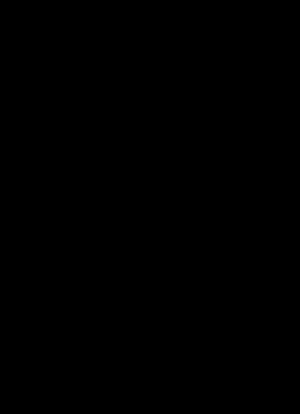
L'artillerie navale désigne l'artillerie qui est utilisée sur les navires de combat.